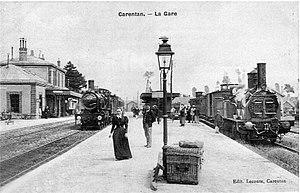
La gare de Carentan au début des années 1900. Elle dispose alors d'un quai central avec à l'extérieur la ligne pour Carteret.
La gare de Carentan est une gare ferroviaire française de la ligne de Mantes-la-Jolie à Cherbourg, située sur le territoire de la commune de Carentan-les-Marais, dans le département de la Manche, en région Normandie.